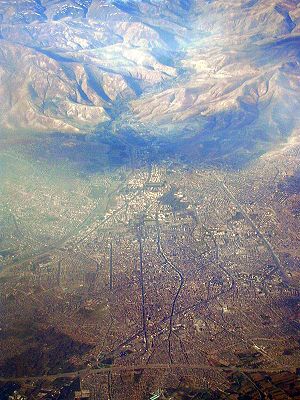
Urmia
Luftfoto over Urmia
Urmia er en by i det nordvestlige Iran, med et indbyggertal på cirka 577.000. Byen er hovedstad i provinsen Vest-Aserbajdsjan. Den ligger ved bredden af Urmiasøen, tæt ved grænsen til nabolandet Tyrkiet.